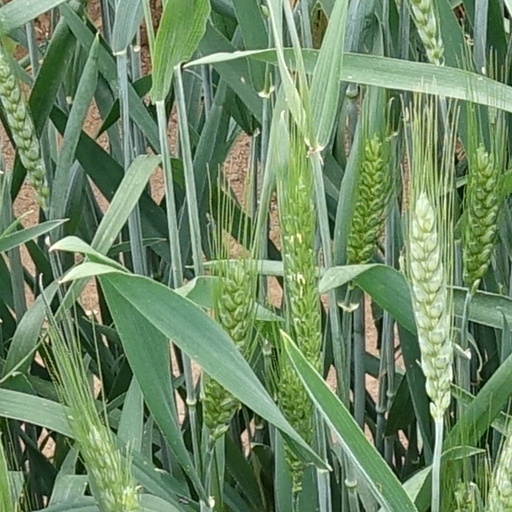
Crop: wheat